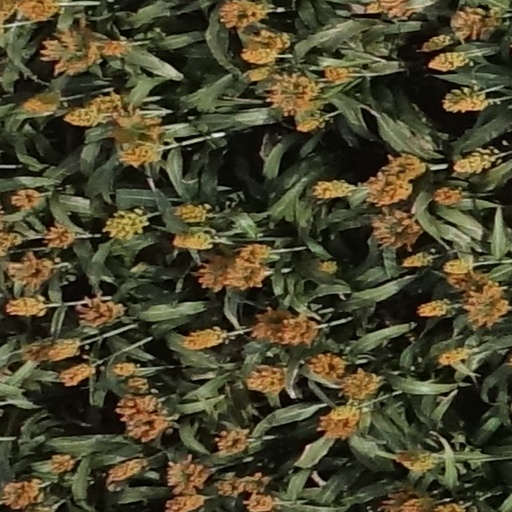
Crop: sorghum